Love Strange Love

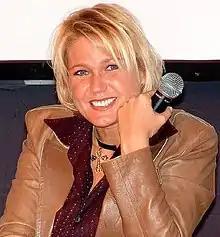
The film caused controversy because it contained the participation of the children's presenter Xuxa.

"Love Strange Love" caused some controversy due to the participation of Xuxa in the cast. In an interview, Xuxa explained that she was between 17 and 19 years old when the film was made. In another interview Xuxa comments that the film was made in 1979. Her character has sexual relations with a boy of 12 years, interpreted by the actor Marcelo Ribeiro. As in the contract there was no release of the image for video, Xuxa, through a judicial injunction, ordered to collect all the original tapes of stores and stores of the country, nevertheless 4,000 copies were sold before the Justice to distribute its distribution, being, therefore, many pirate copies continued circulating, making of the film a true legend among people who did not know the work.